In-state tuition for undocumented Utah students

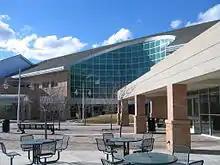
The DREAM center at Salt Lake Community College, that helps kids plan their future and figure out their options

Since undocumented immigrant students typically come from low income families, the law passed increases the number of these students gaining a higher education drastically. There are those who choose not to take advantage of the benefit, however, because there is still a cost involved, even if it is subsidized by the government. For some immigrant children, the return on investment as a result of college is outweighed by the immediate cost of attending. Despite this, however, the 2002 law passed in Utah has made college a viable option for many undocumented students. The nationwide average of undocumented immigrants in high school who attend college is 5-10%, and Utah along with other states implementing in-state resident tuition policies are at the higher end of this percentage, and often exceed it. In 2019, 13% of all Utah college students were undocumented students who applied for in-state tuition through the resident college tuition waiver.